Georg Moller

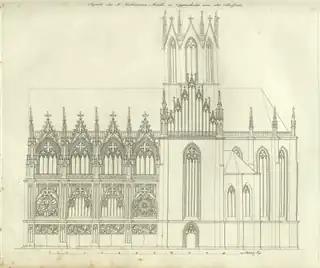
South Elevation of the Katharinenkirche, Oppenheim. From: "Denkmähler der deutschen Baukunst"

Moller was also well-known for his writings on architecture. His book "Denkmähler der Deutschen Baukunst" ("Milestones in German architecture"; 1815–1851) covered buildings from Lorsch (founded 764) to Oppenheim (14th century). The work is notable both for its scholarship and for the quality of its illustrations. He was one of the first to take a stylistic approach to dating of buildings rather than accepting all recorded dates. An English translation of the text was published in 1836. He also wrote "Beiträge zu der Lehre von den Konstruktionen" ("Contributions to knowledge on construction"; 1833–1844).